U.S. Route 20A (New York)

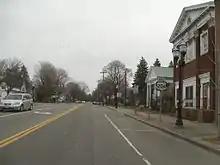
Eastbound on US 20A in the village of Orchard Park

Outside of the village, US 20A becomes Quaker Road, passing through slightly less developed areas as it progresses eastward. Midway between Orchard Park village and East Aurora, US 20A intersects the southern terminus of NY 187 (Transit Road) at the Orchard Park–Aurora town line. Transit Road, however, continues south for as County Route 553 (CR 553). Farther east, US 20A runs south of Cazenovia Creek for across open terrain prior to crossing the creek and entering the densely populated village of East Aurora.